Taylor Fritz

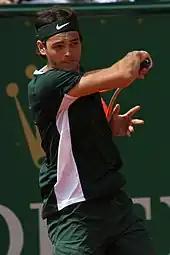
Fritz at the 2022 Monte-Carlo Masters

Fritz started his 2022 season by representing the U.S. at the ATP Cup. The U.S. was in Group C alongside Canada, Great Britain, and Germany. He defeated Félix Auger-Aliassime of Canada and Cameron Norrie of Great Britain, but lost to Alexander Zverev of Germany. The U.S. ended fourth in Group C. Seeded 20th at the Australian Open, Fritz reached the second week of a Grand Slam for the first time after defeating 15th seed, Roberto Bautista Agut, in the third round in five sets. He fell in the fourth round to fourth seed Stefanos Tsitsipas in five sets. As a result, he made his debut in the top 20 of the singles rankings on January 31.